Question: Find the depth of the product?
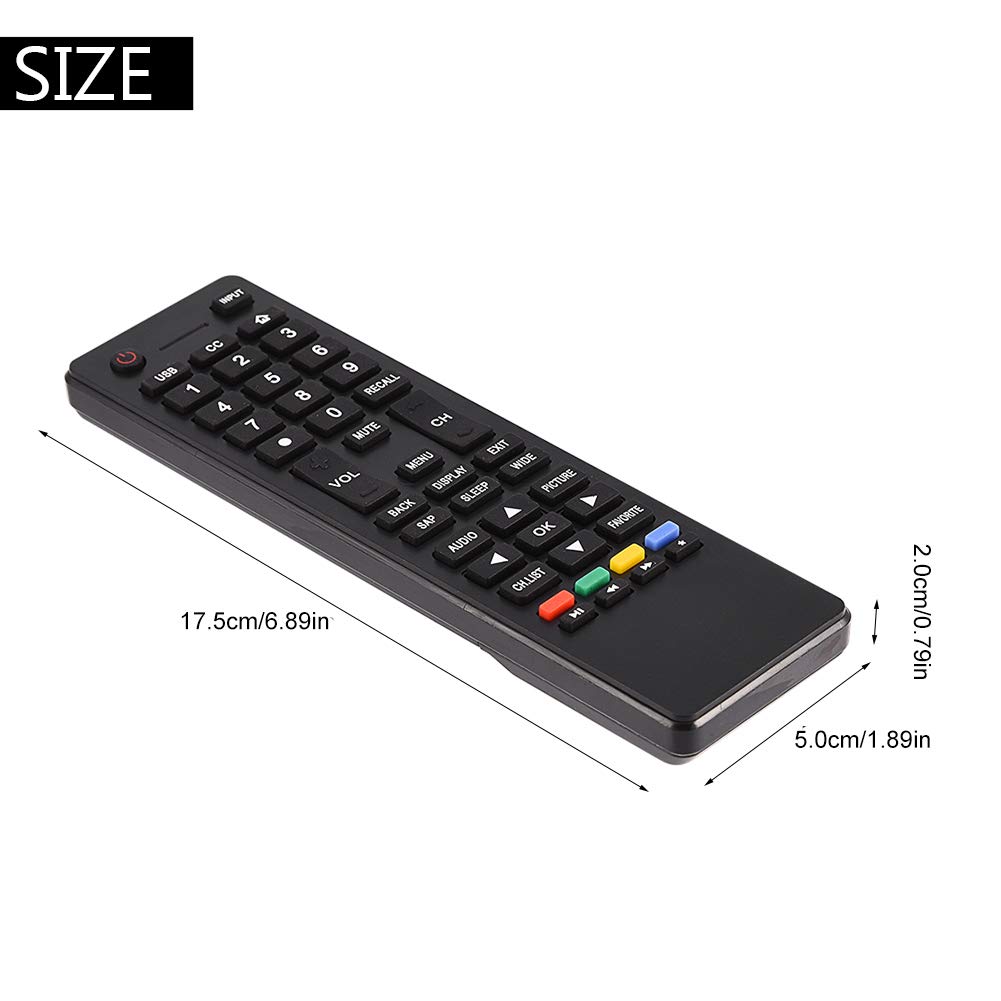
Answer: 17.5 centimetre